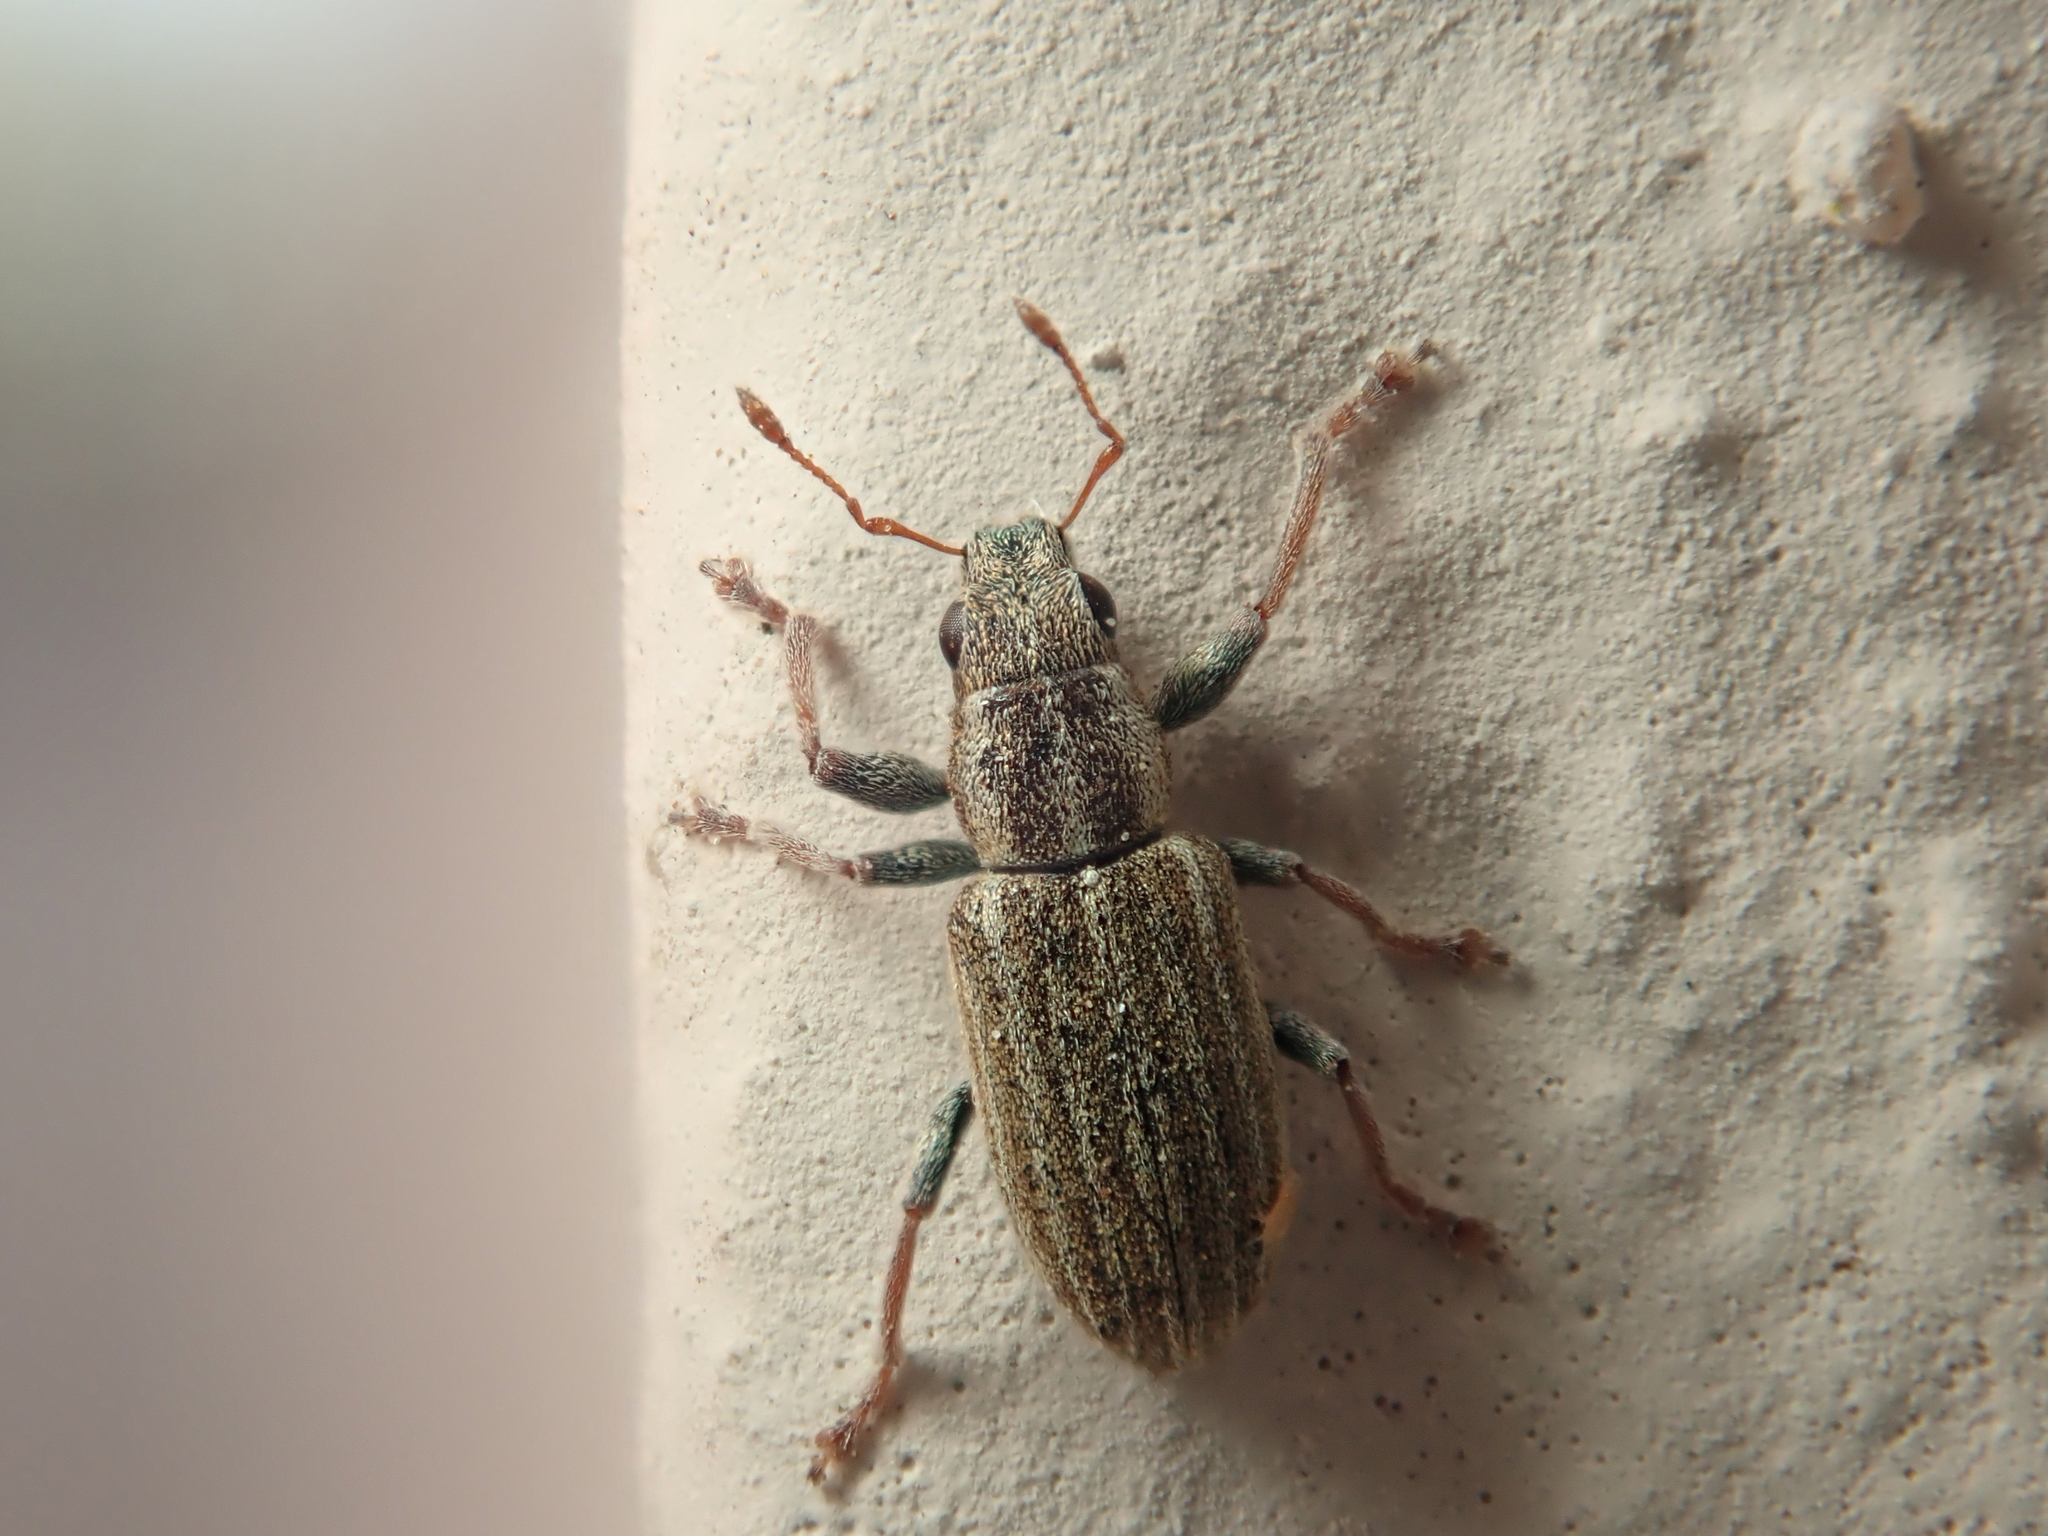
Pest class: pea_leaf_weevil